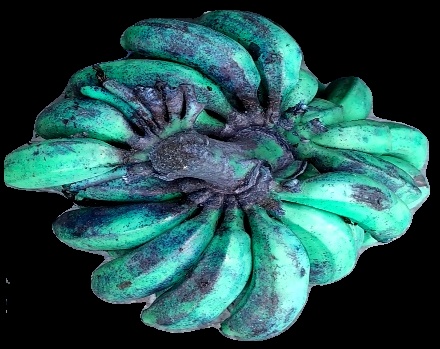
Variety: rasbale
Grade: grade3